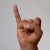
The image shows a hand gesture representing the letter 'I' in Indian Sign Language.